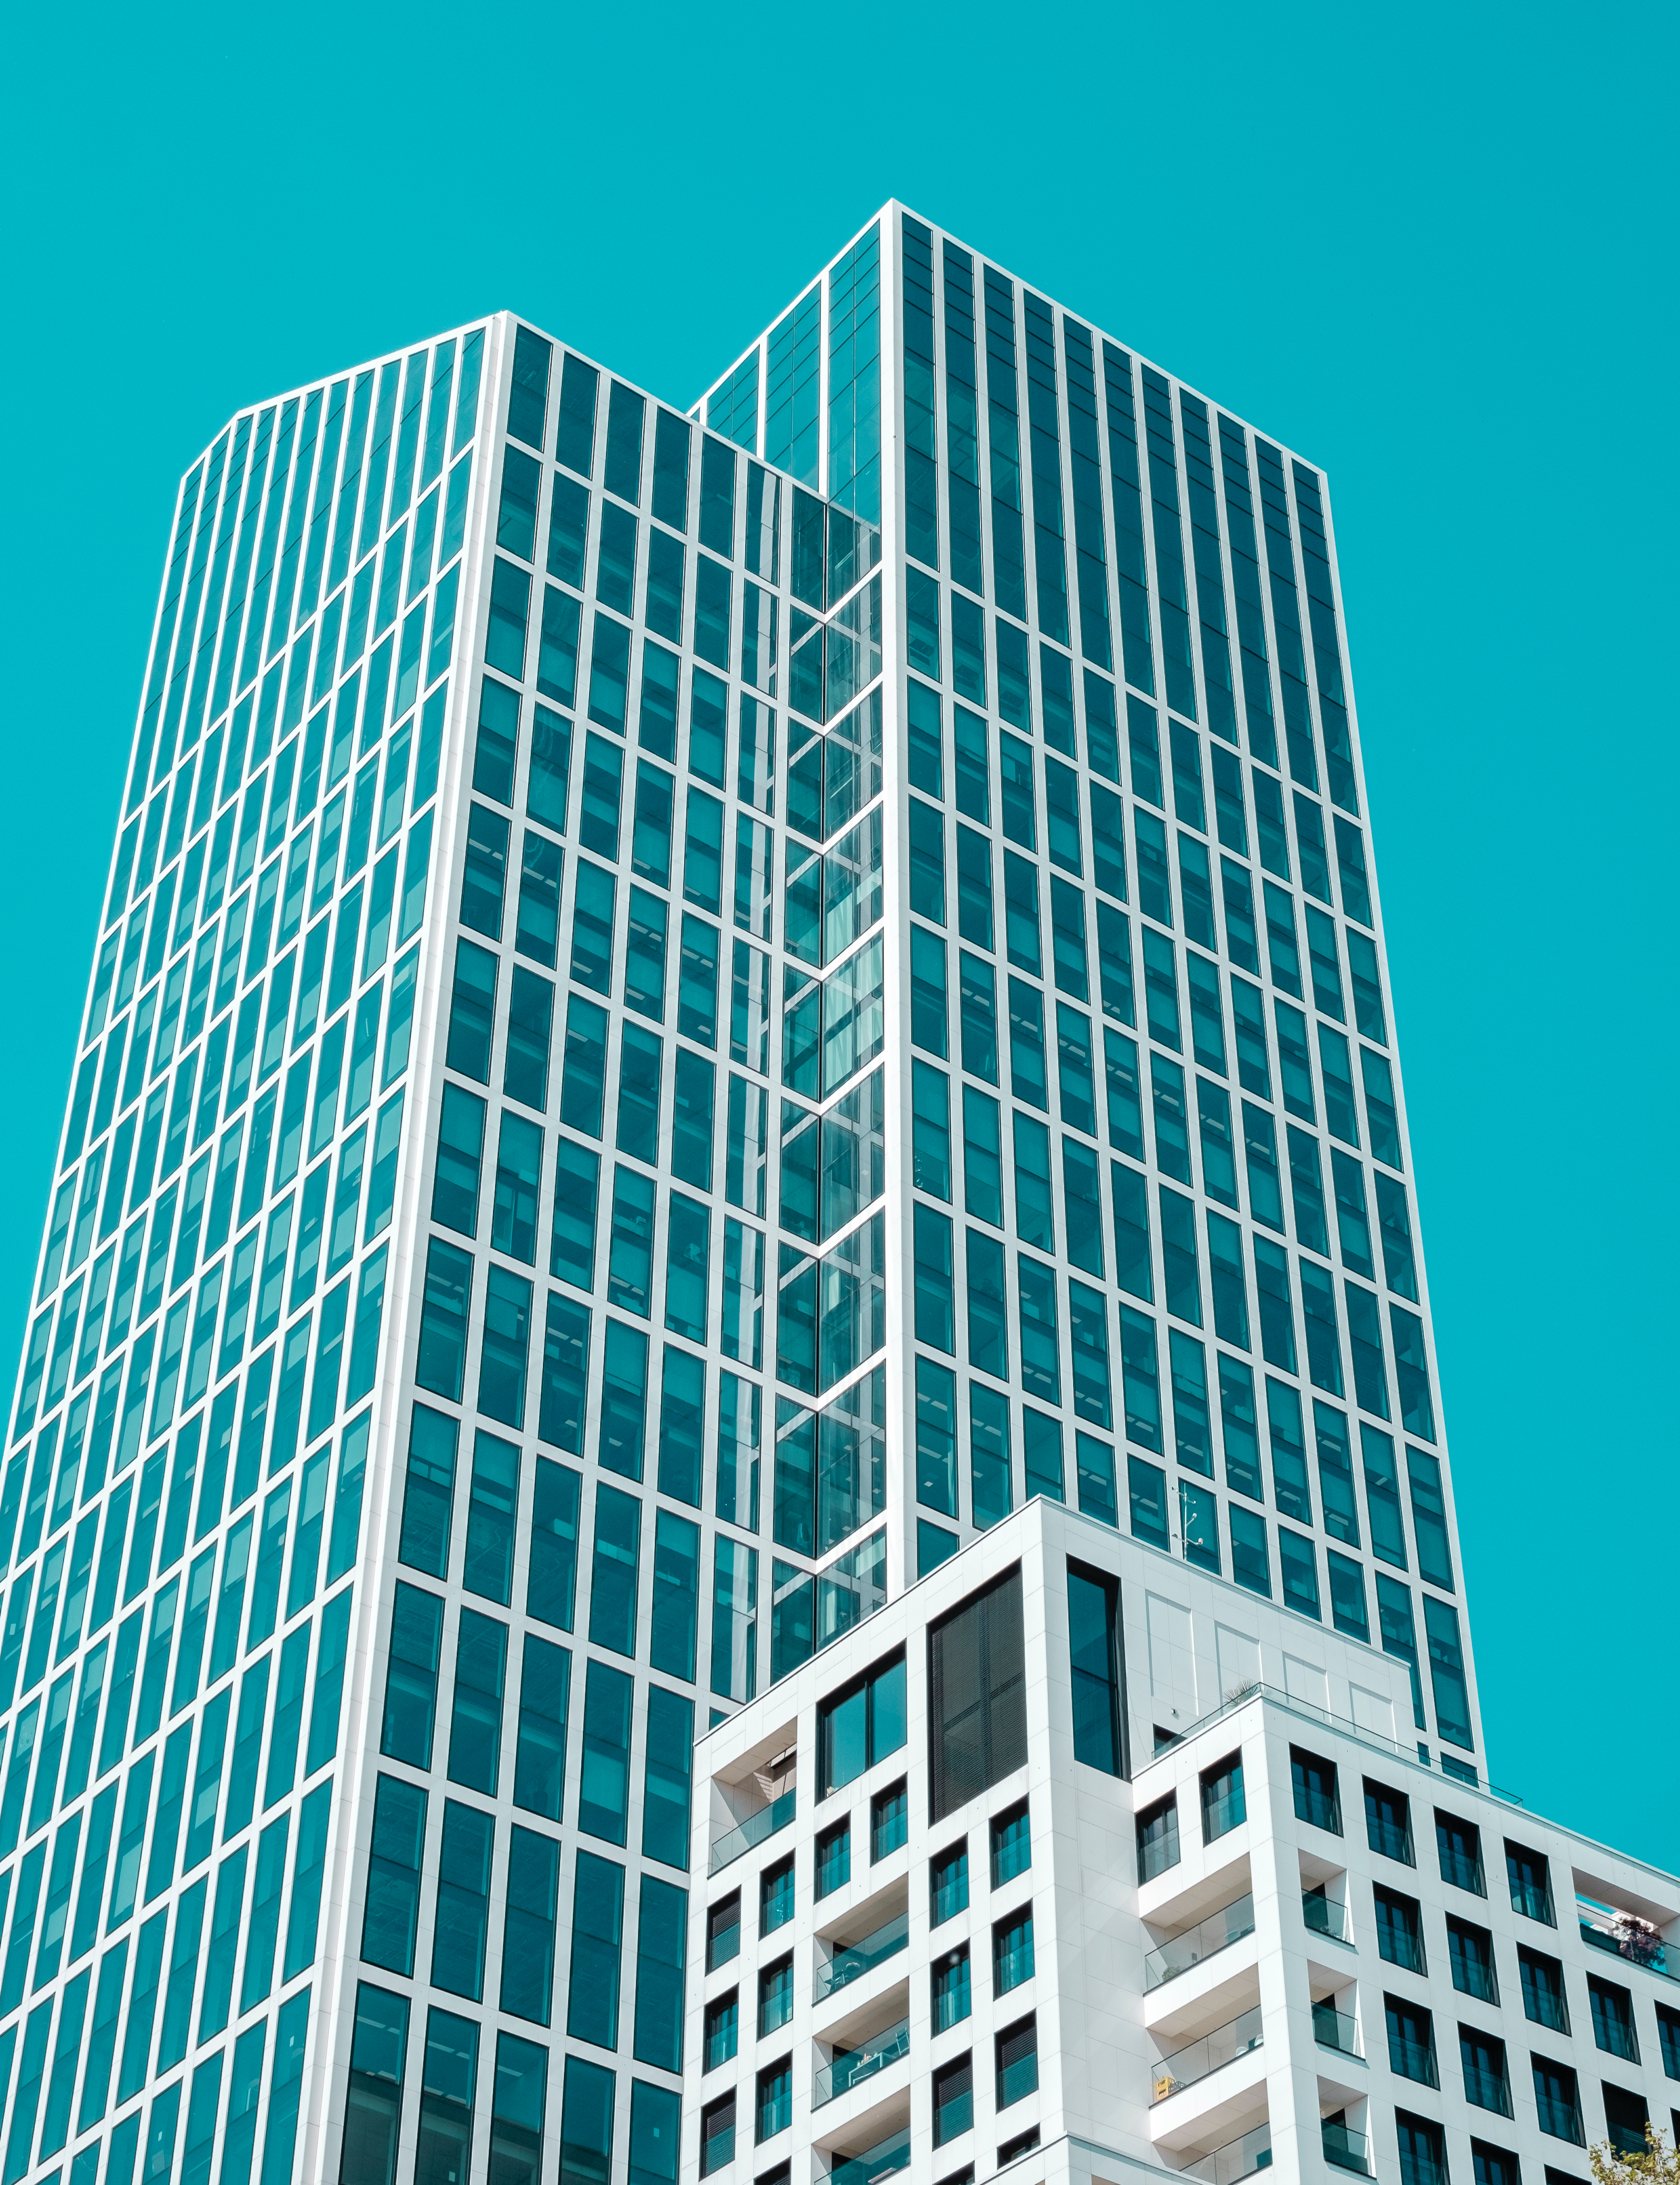
architecture, building, skyscraper, cityscape, downtown, line, tower, landmark, facade, tower block, commercial building, headquarters, metropolis, condominium, neighbourhood, residential area, metropolitan area